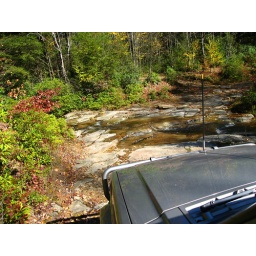
This forest road was a bit rougher than the ones I'm used to in Pennsylvania. What a picturesque stream crossing!